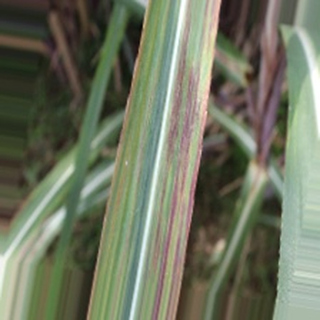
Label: sugarcane_bacterial_blight